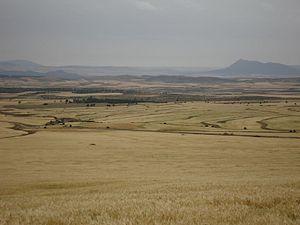
Champs de blés dans la région de Sakiet Sidi Youssef en Tunisie
Le protectorat français de Tunisie est institué par le traité du Bardo du 12 mai 1881 au terme d’une rapide conquête militaire. La souveraineté tunisienne est réduite à néant dès 1883, le bey se contentant de signer les décrets et lois préparés par le résident général de France en Tunisie. Si l’administration tunisienne au niveau local reste en place, elle se contente de faire le lien entre la population tunisienne et les nouvelles administrations mises en place sur le modèle de ce qui existe en France. Le budget du gouvernement tunisien est rapidement assaini ce qui permet de lancer de multiples programmes de constructions d’infrastructures qui transforment complètement le pays avant tout au profit des colons, en majorité italiens dont le nombre augmente rapidement. Toute une législation foncière est mise en place permettant l'acquisition ou la confiscation de terres afin de créer des lots de colonisation revendus aux colons français qui s'approprient ainsi les meilleures surfaces cultivables.